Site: brandenburg
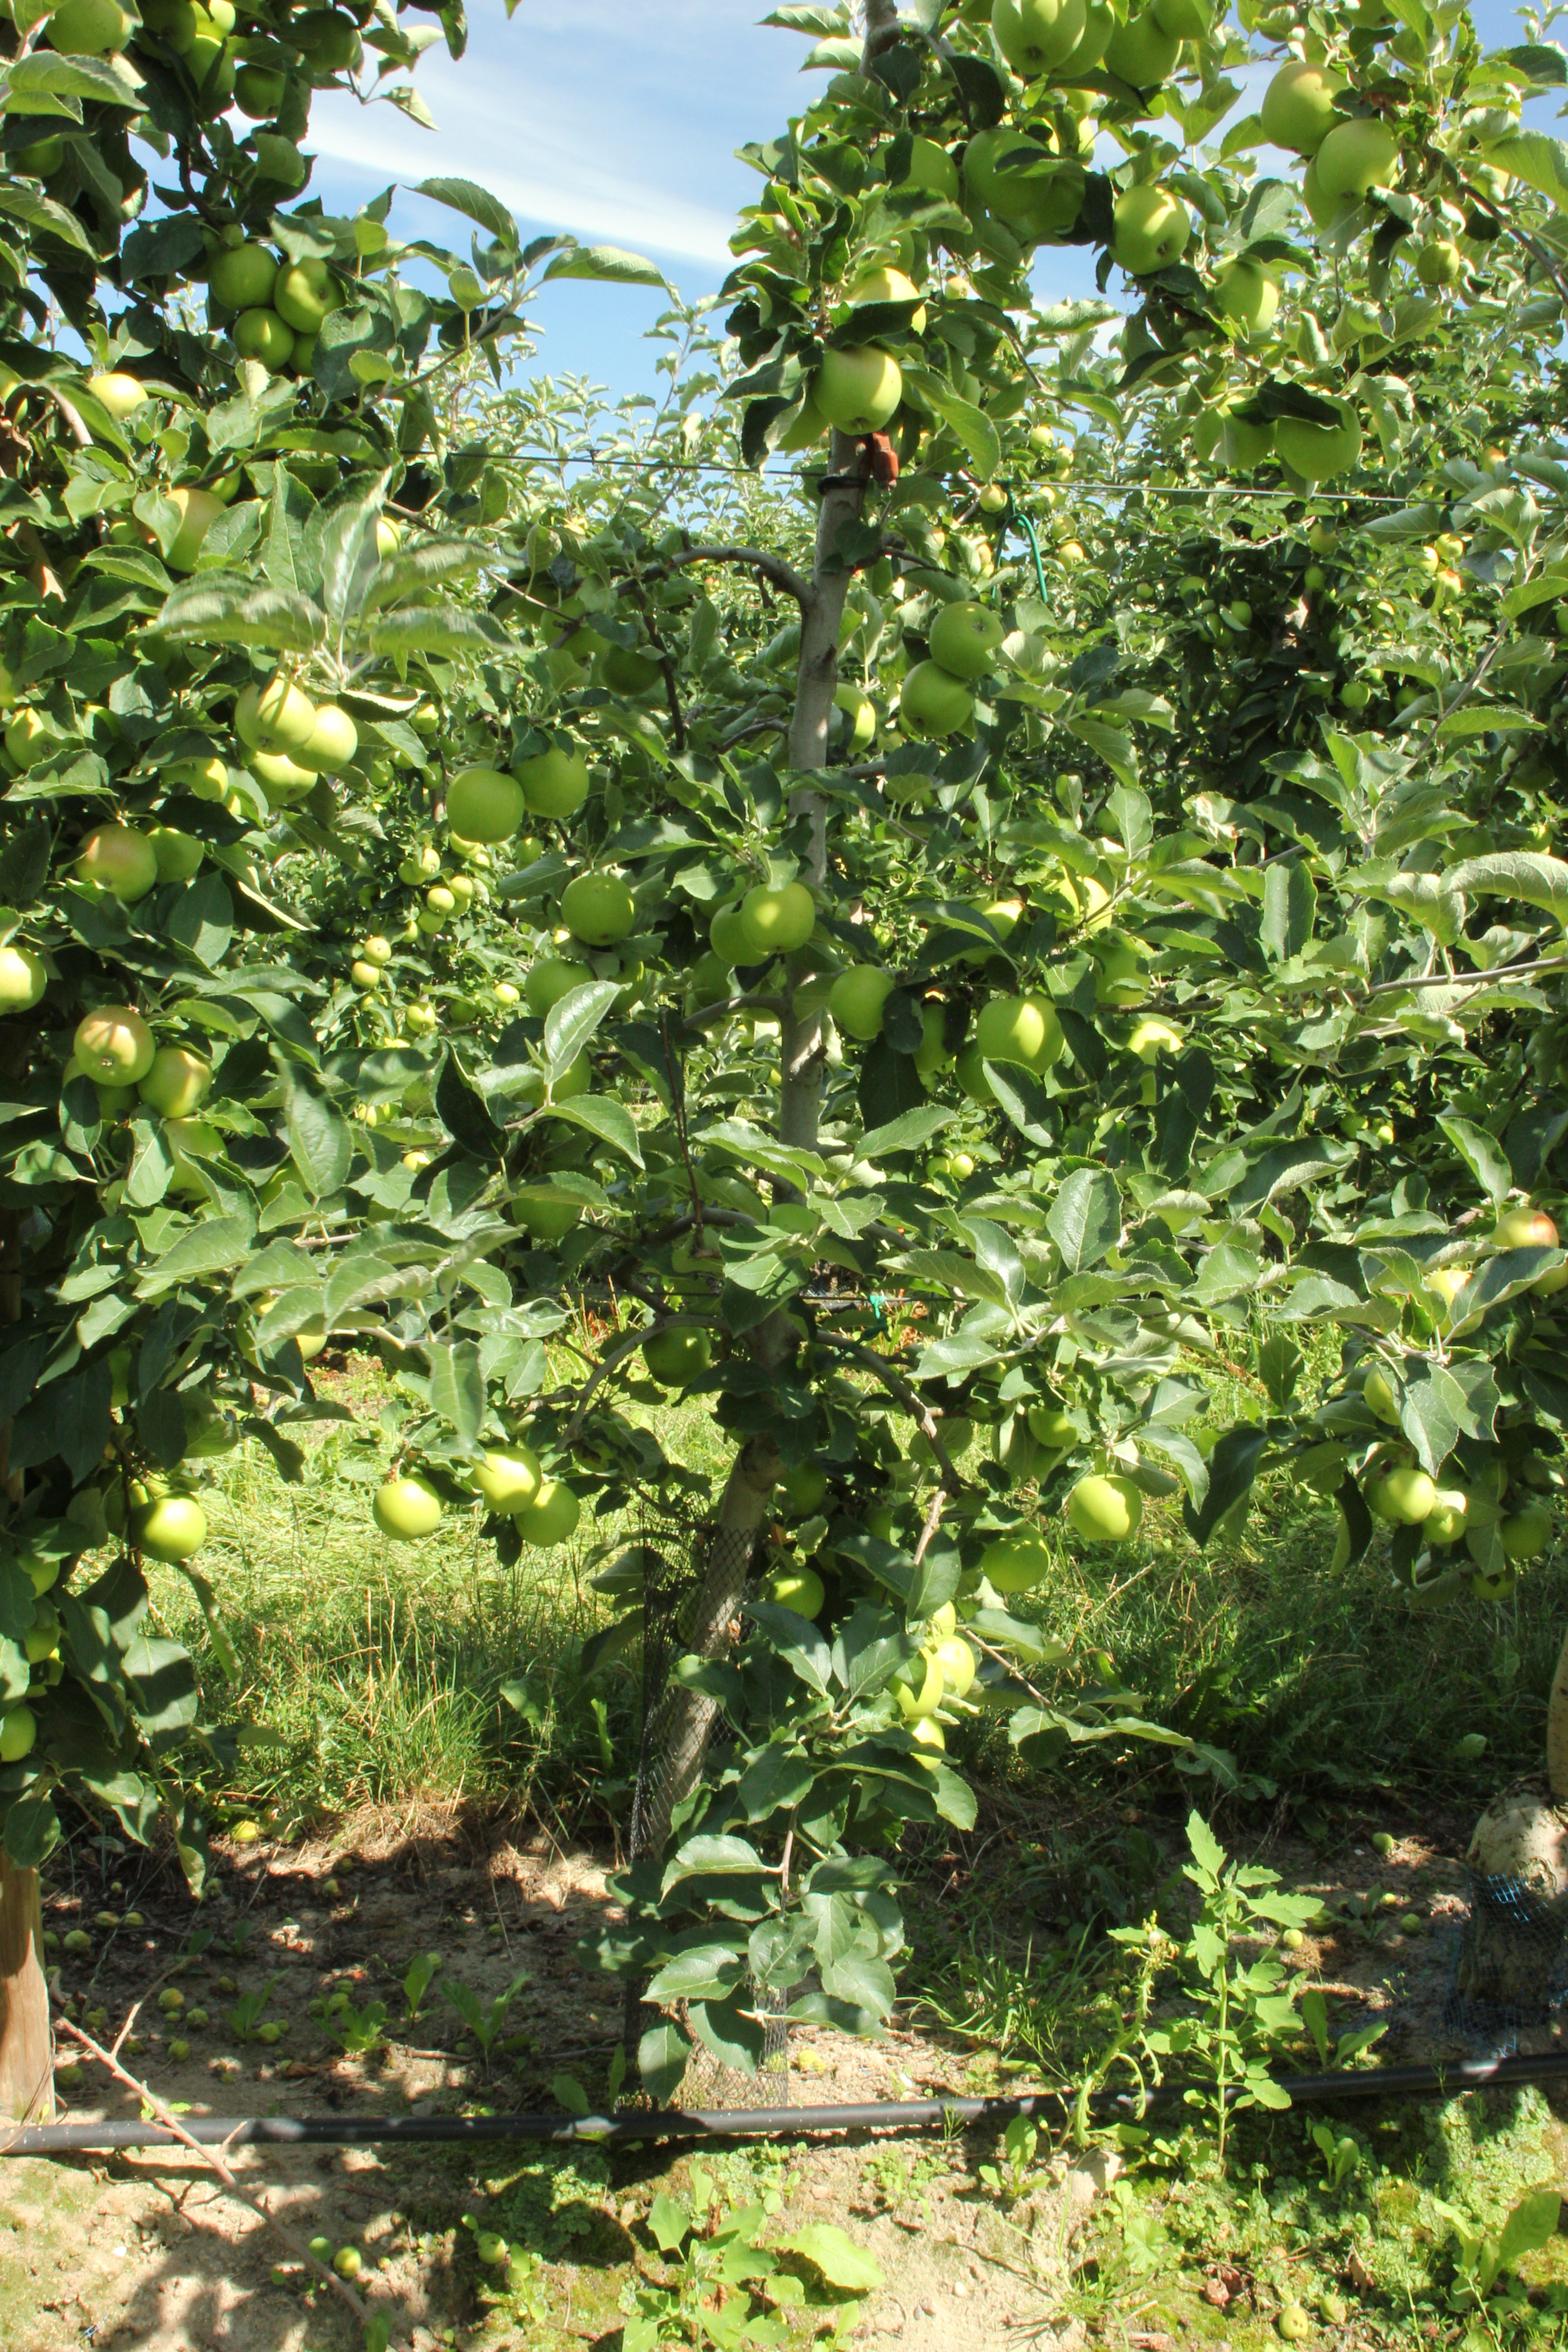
Growth stage (BBCH 77): Development of fruit